112P/Urata–Niijima

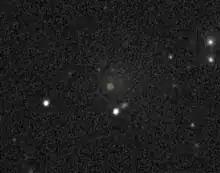
The comet on 27 January 2020 by ZTF

Comet Urata-Niijima is a periodic comet in the Solar System discovered by Japanese astronomers Tsuneo Niijima and Takeshi Urata on October 30, 1986, at Ojima, the first orbit was calculated by Brian G. Marsden on November 5 giving an orbital period of 6.42 years.